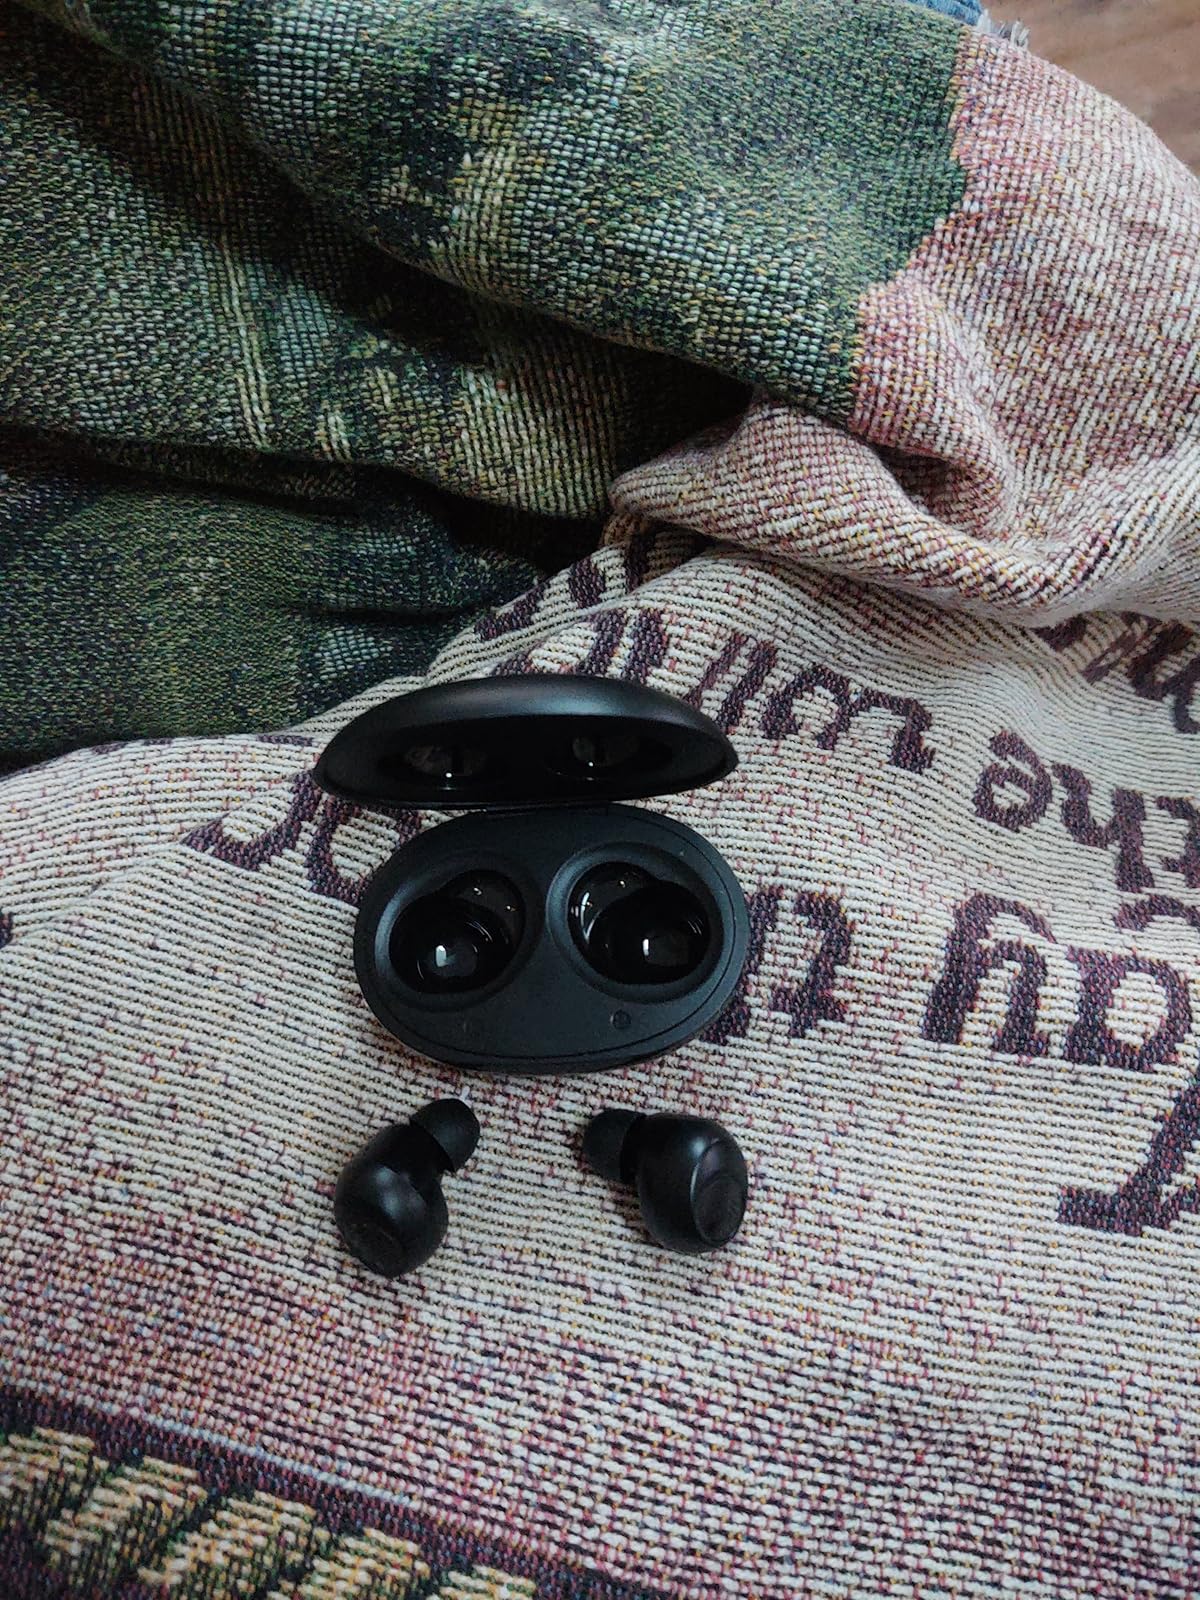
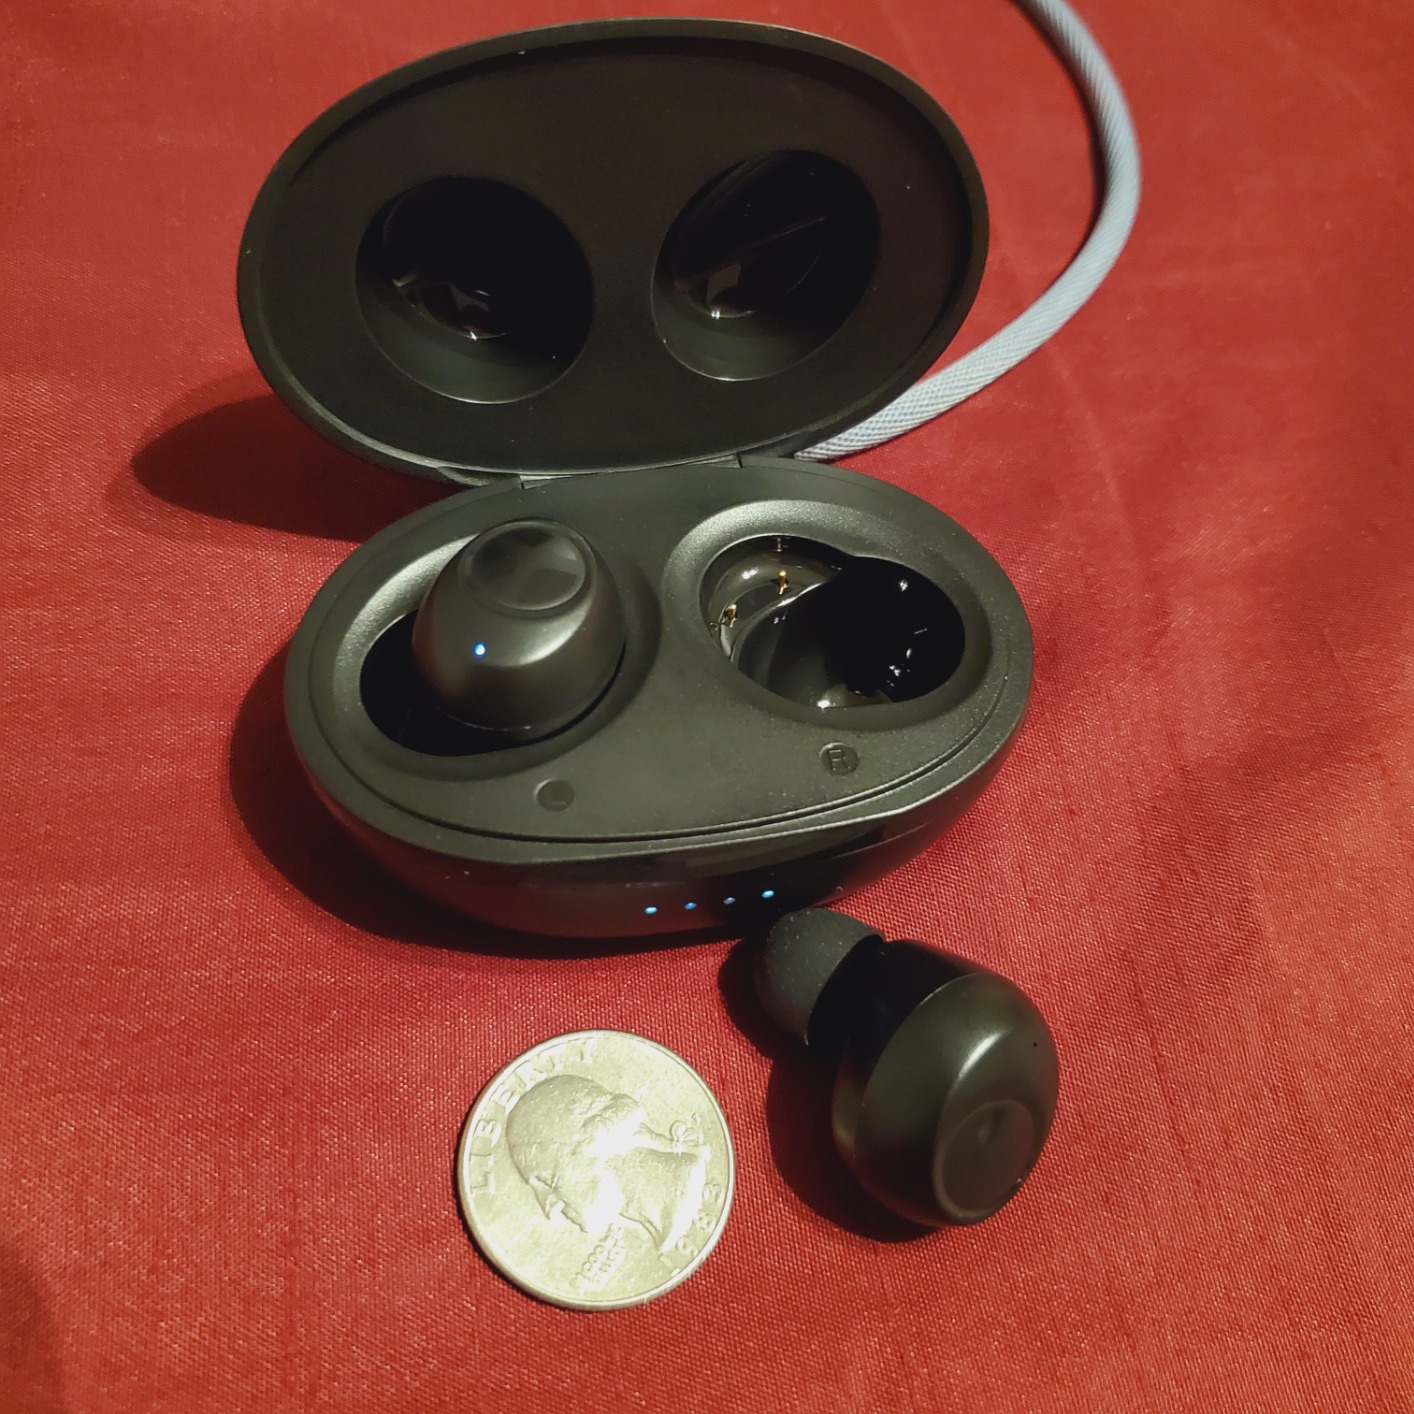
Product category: earbuds
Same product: yes